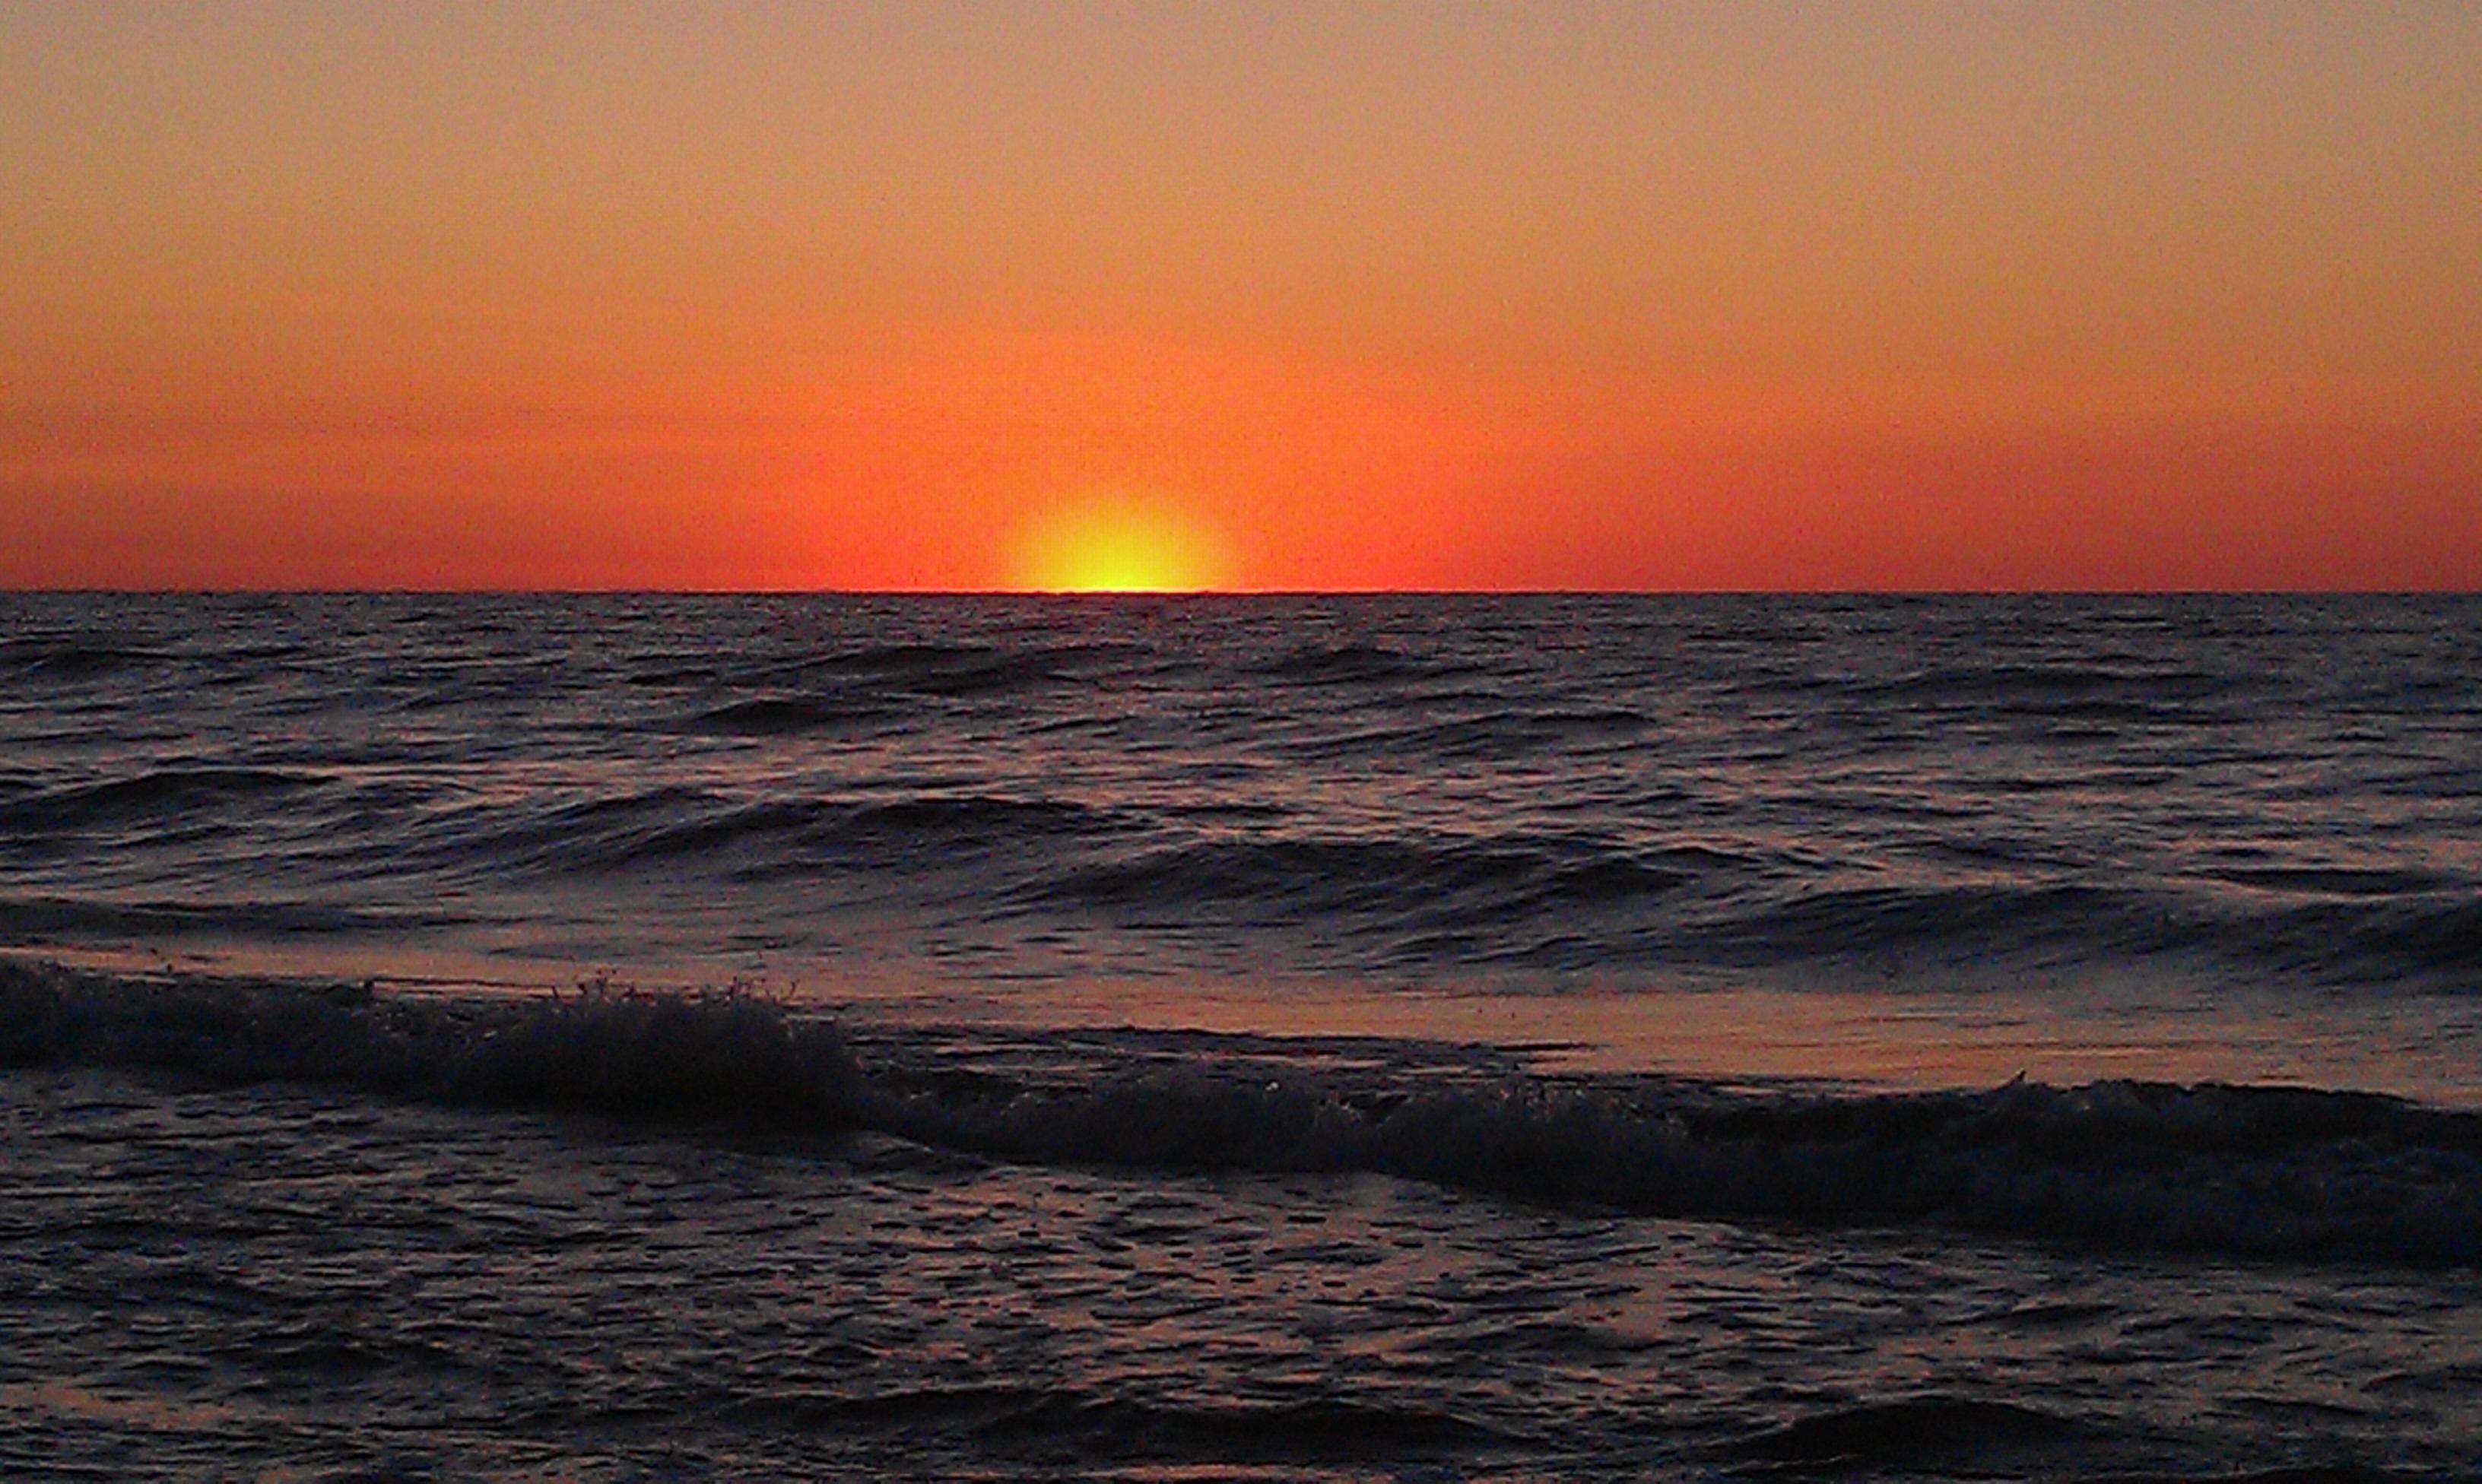
beach, sea, coast, water, nature, ocean, horizon, sky, sun, sunrise, sunset, shore, wave, wind, dawn, dusk, evening, twilight, holiday, calm, landscapes, abendstimmung, afterglow, wind wave, red sky at morning, coastal and oceanic landforms